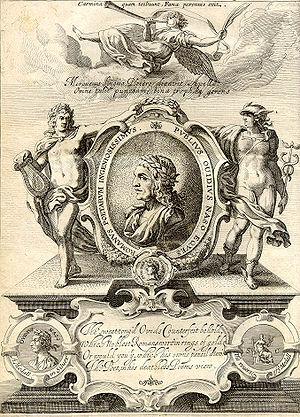
Les Métamorphoses sont un long poème latin d'Ovide, dont la composition débute probablement en l'an 1. L'œuvre comprend quinze livres écrits en hexamètres dactyliques et regroupe plusieurs centaines de récits courts sur le thème des métamorphoses issus de la mythologie grecque et de la mythologie romaine, organisés selon une structure complexe et souvent imbriqués les uns dans les autres. La structure générale du poème suit une progression chronologique, depuis la création du monde jusqu'à l'époque où vit l'auteur, c'est-à-dire le règne de l'empereur Auguste.